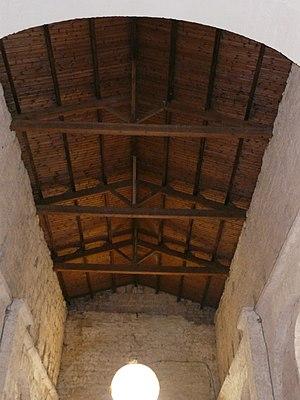
Le plafond de la nef de l'église Saint-Christophe de Vindelle, Charente, France.
L'église Saint-Christophe de Vindelle, une des plus anciennes églises romanes de Charente, est située sur la commune de Vindelle, environ 12 km au nord d'Angoulême.